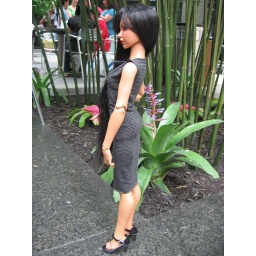
Irena admiring bromeliads in the simple dress I made her out of a Uniqlo shirt I never wore.